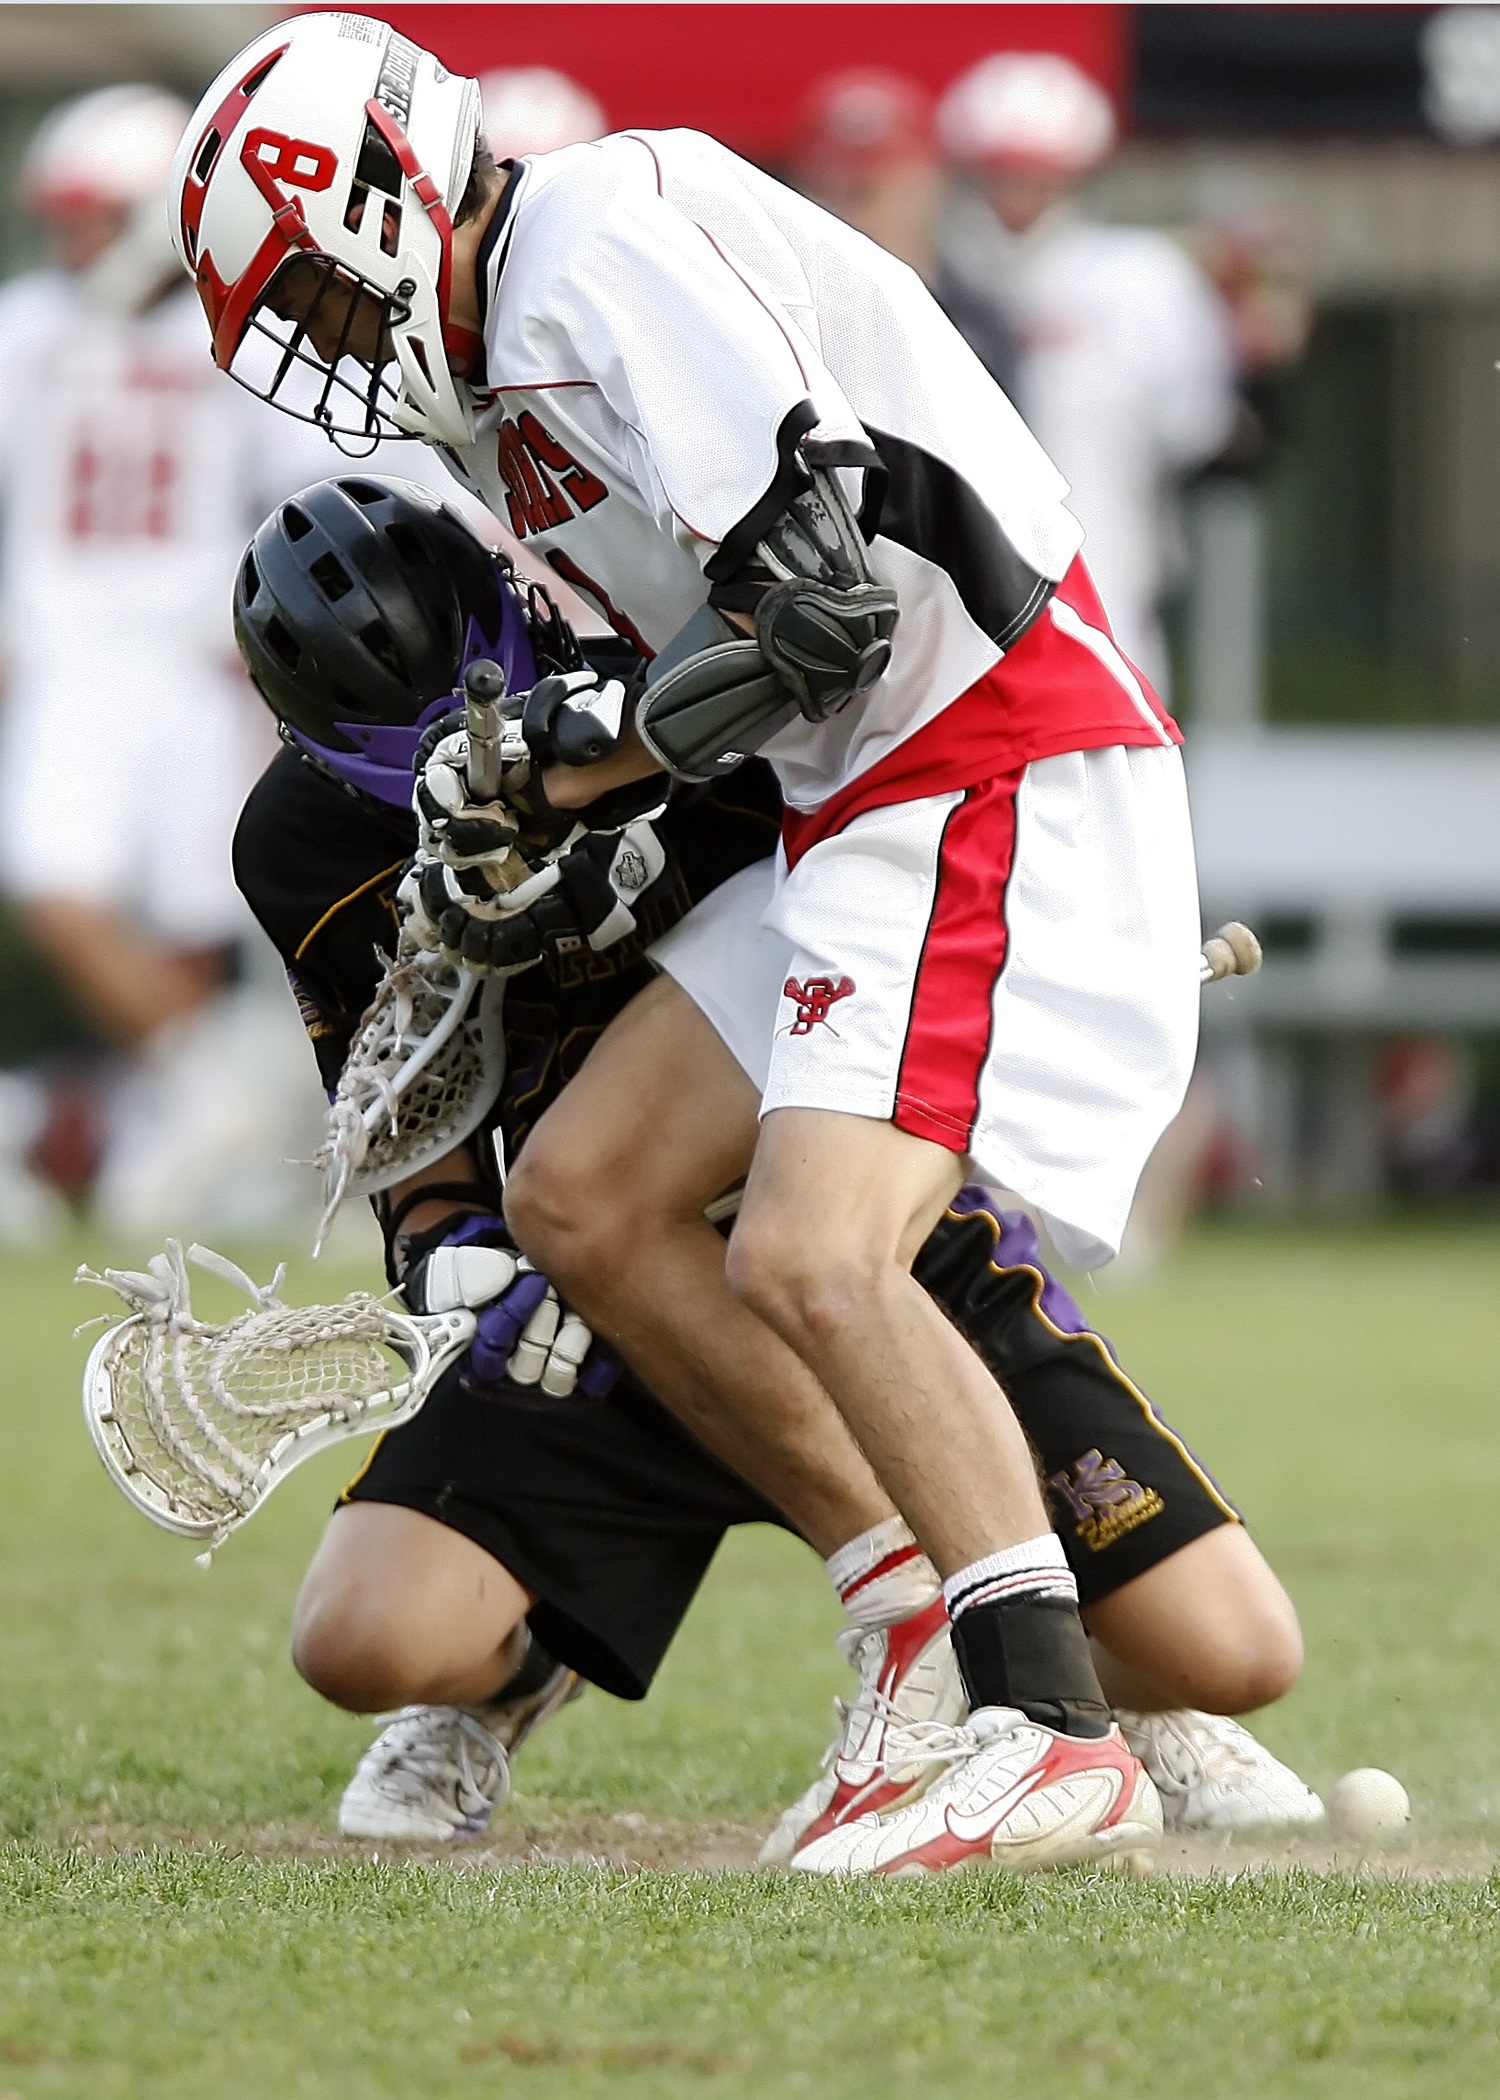
grass, sport, field, game, male, young, action, aggression, player, outdoors, competition, battle, team, american football, sports, helmet, net, uniform, protection, athlete, stick, warrior, tackle, lax, ball game, high school, lacrosse, team sport, stick and ball games, stick and ball sports, women's lacrosse